Yellowed rice

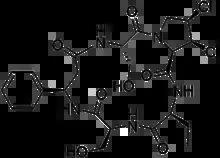
Chemical structure of mycotoxin cyclochlorotine

The first mycotoxin was researched further by Tatsuno and Shoji Shibata at the University of Tokyo and was eventually named luteoskyrin. The second toxin was much more difficult to assess, given its scarcity in comparison to luteoskyrin in the rice samples. Both Tatsuno and Shingo Marumo of Nagoya University proposed chemical structures for this elusive mycotoxin and upon further discussion, it was found that the two researchers had, in fact, discovered the same compound and subsequently named it cyclochlorotine (islanditoxin).